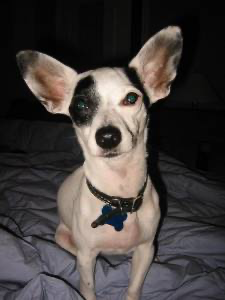
Animal: dog
Breed: chihuahua